Padua Cathedral

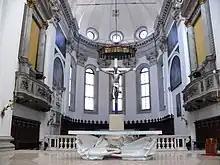
Presbytery of Padua Cathedral

As a result of the earthquake of 1117, a new cathedral was erected by architect Macillo, it is not clear whether on the ruins of the cathedral of Olderico or to a new location; it opens onto a piazza and churchyard. It was consecrated the 24 April 1180. The new church stood in area of the current cathedral, with the identical orientation (facade to the east and presbytery to the west) divided into three naves and the transept. The side aisle to the south overlooked a road that skirted the Episcopal Palace and the bell tower; the side aisle to the north was contiguous to the cloister of the canons and the baptistery. Inside the nave the aisles were divided by columns and pillars, alternative in the Ottonian tradition. In 1227 the campanile was rebuilt. Bishop Stephen from Carrara promoted some restoration and embellishment of the vaults (1399 and 1400).